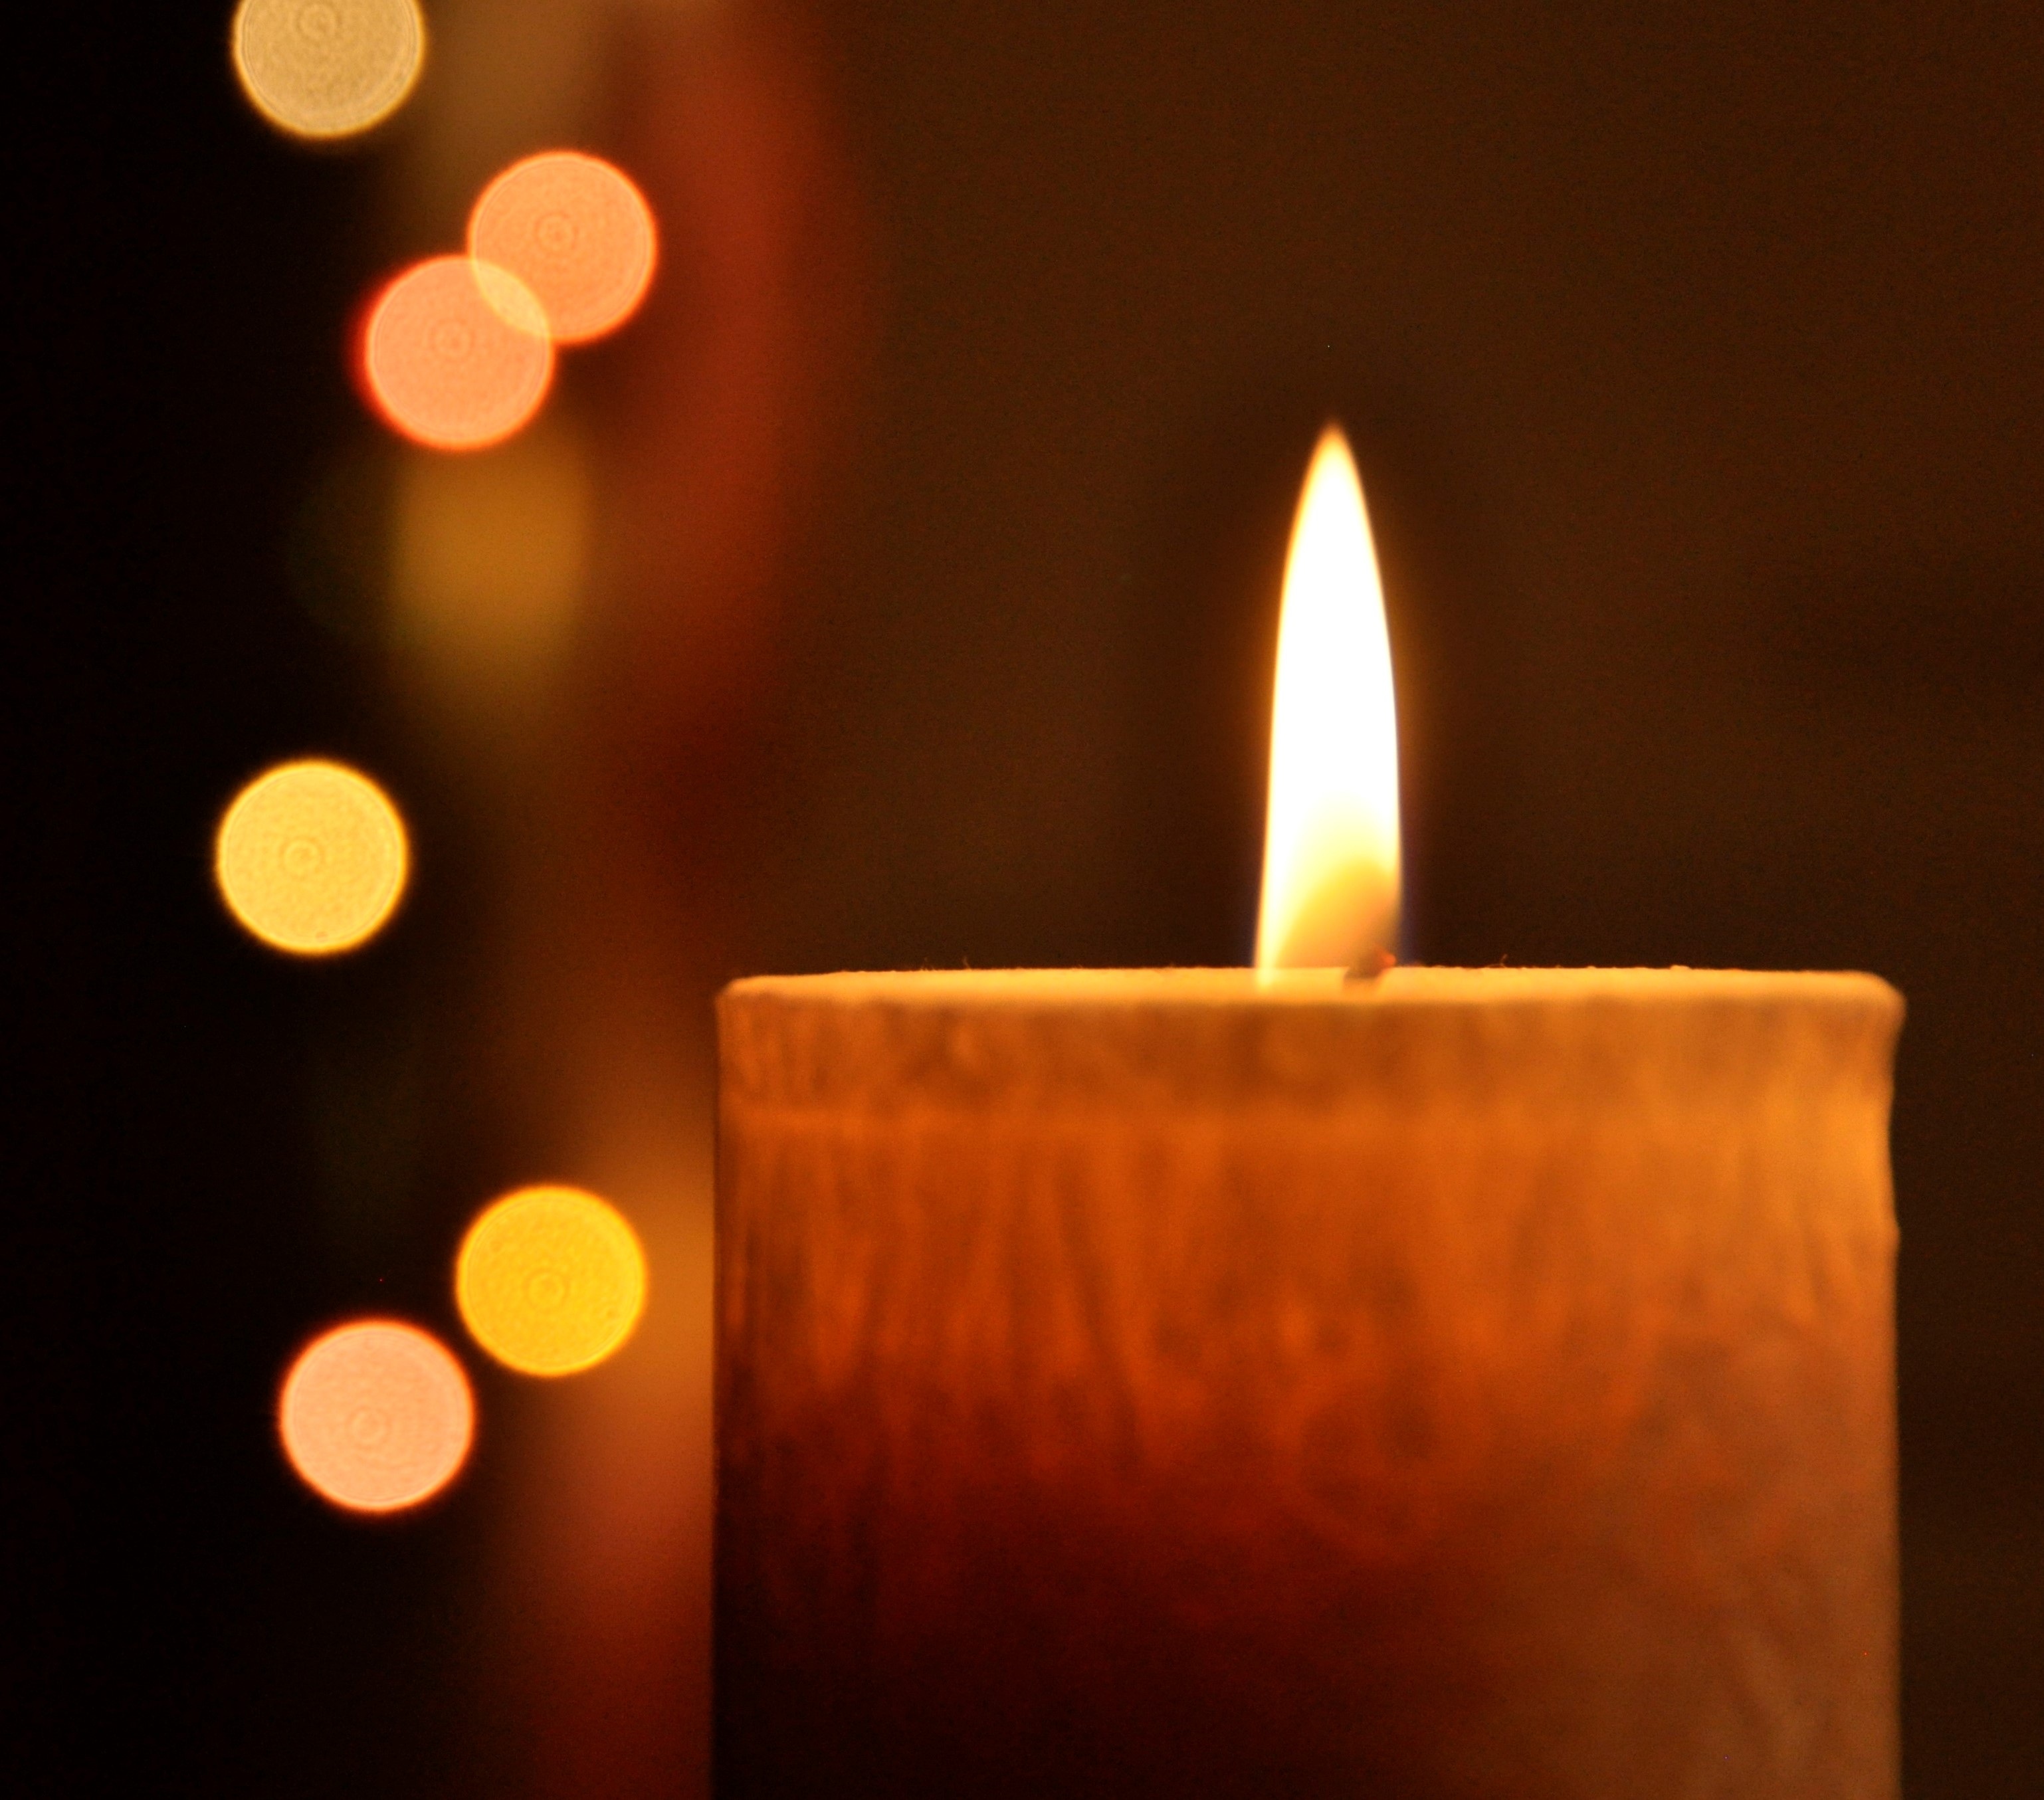
light, bokeh, dark, flame, fire, darkness, yellow, candle, lighting, decor